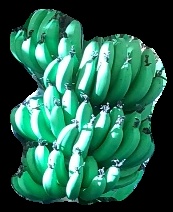
Variety: pachbale
Grade: grade1